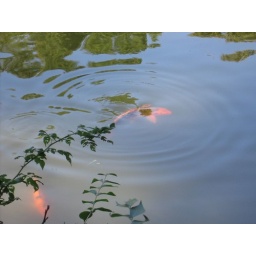
Koi fish in the lake at Oliver Winery